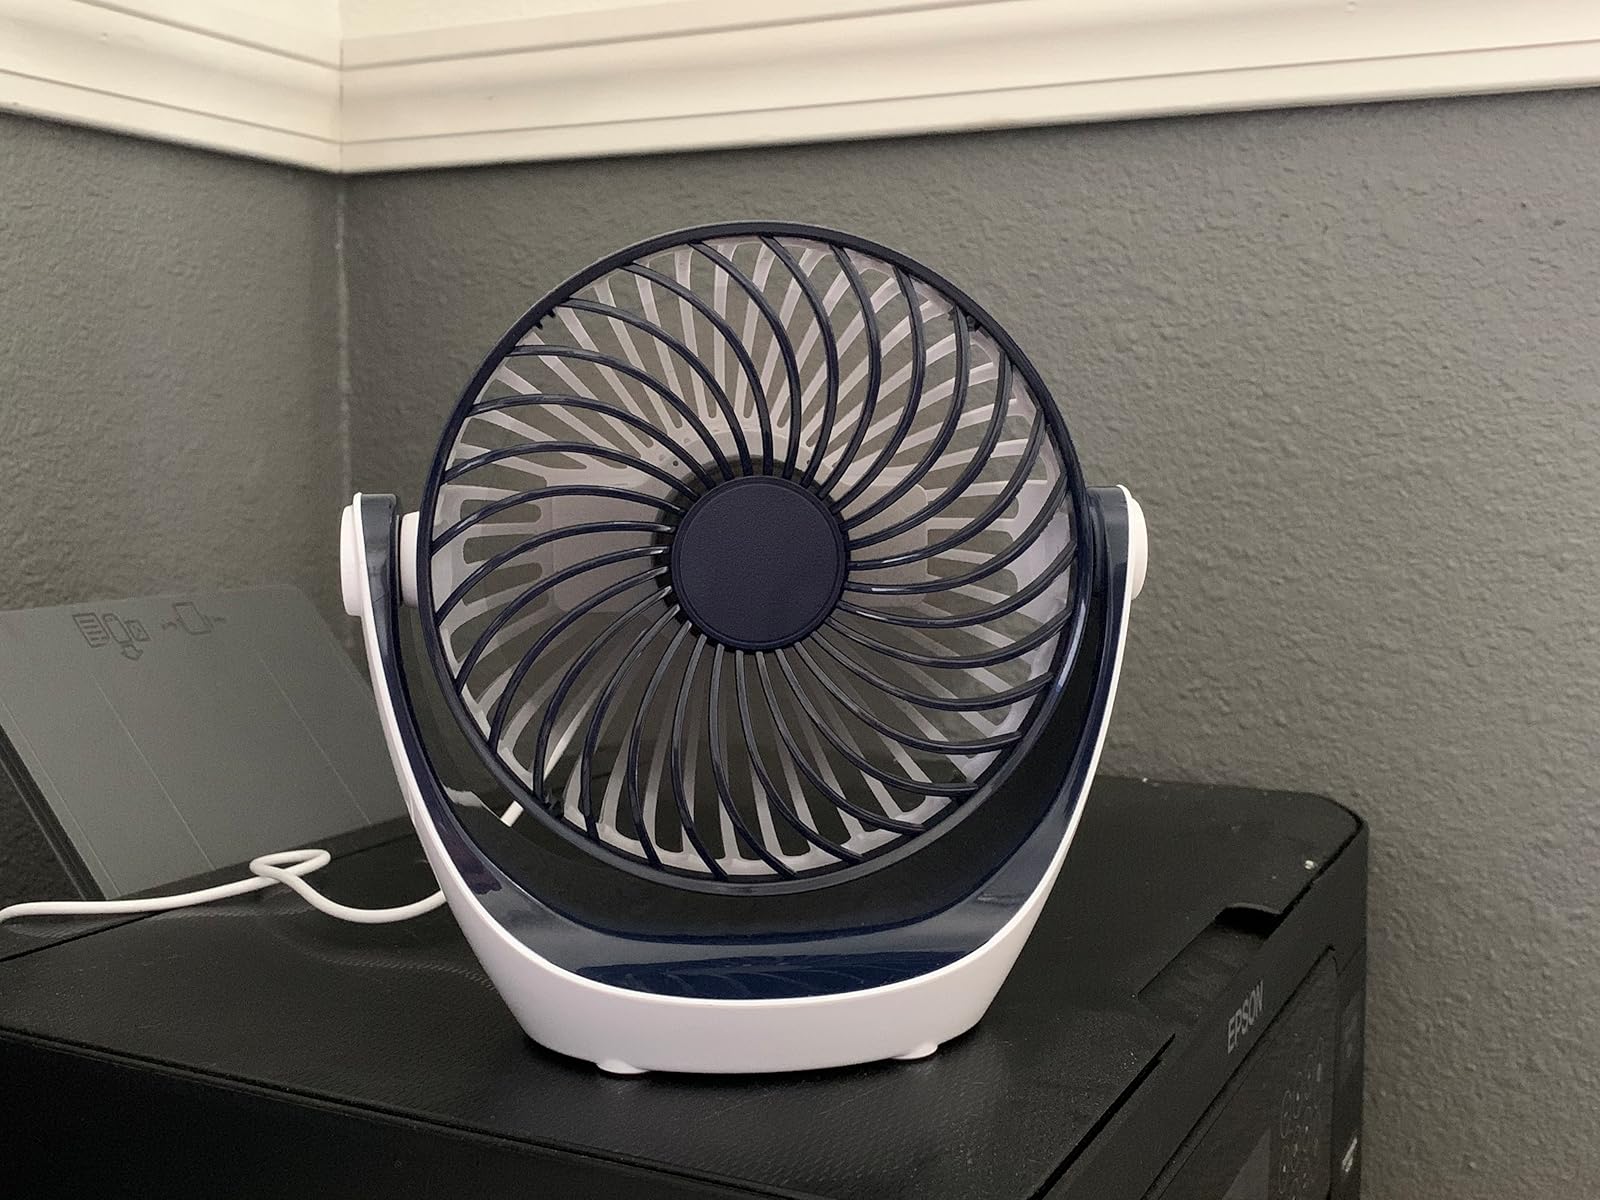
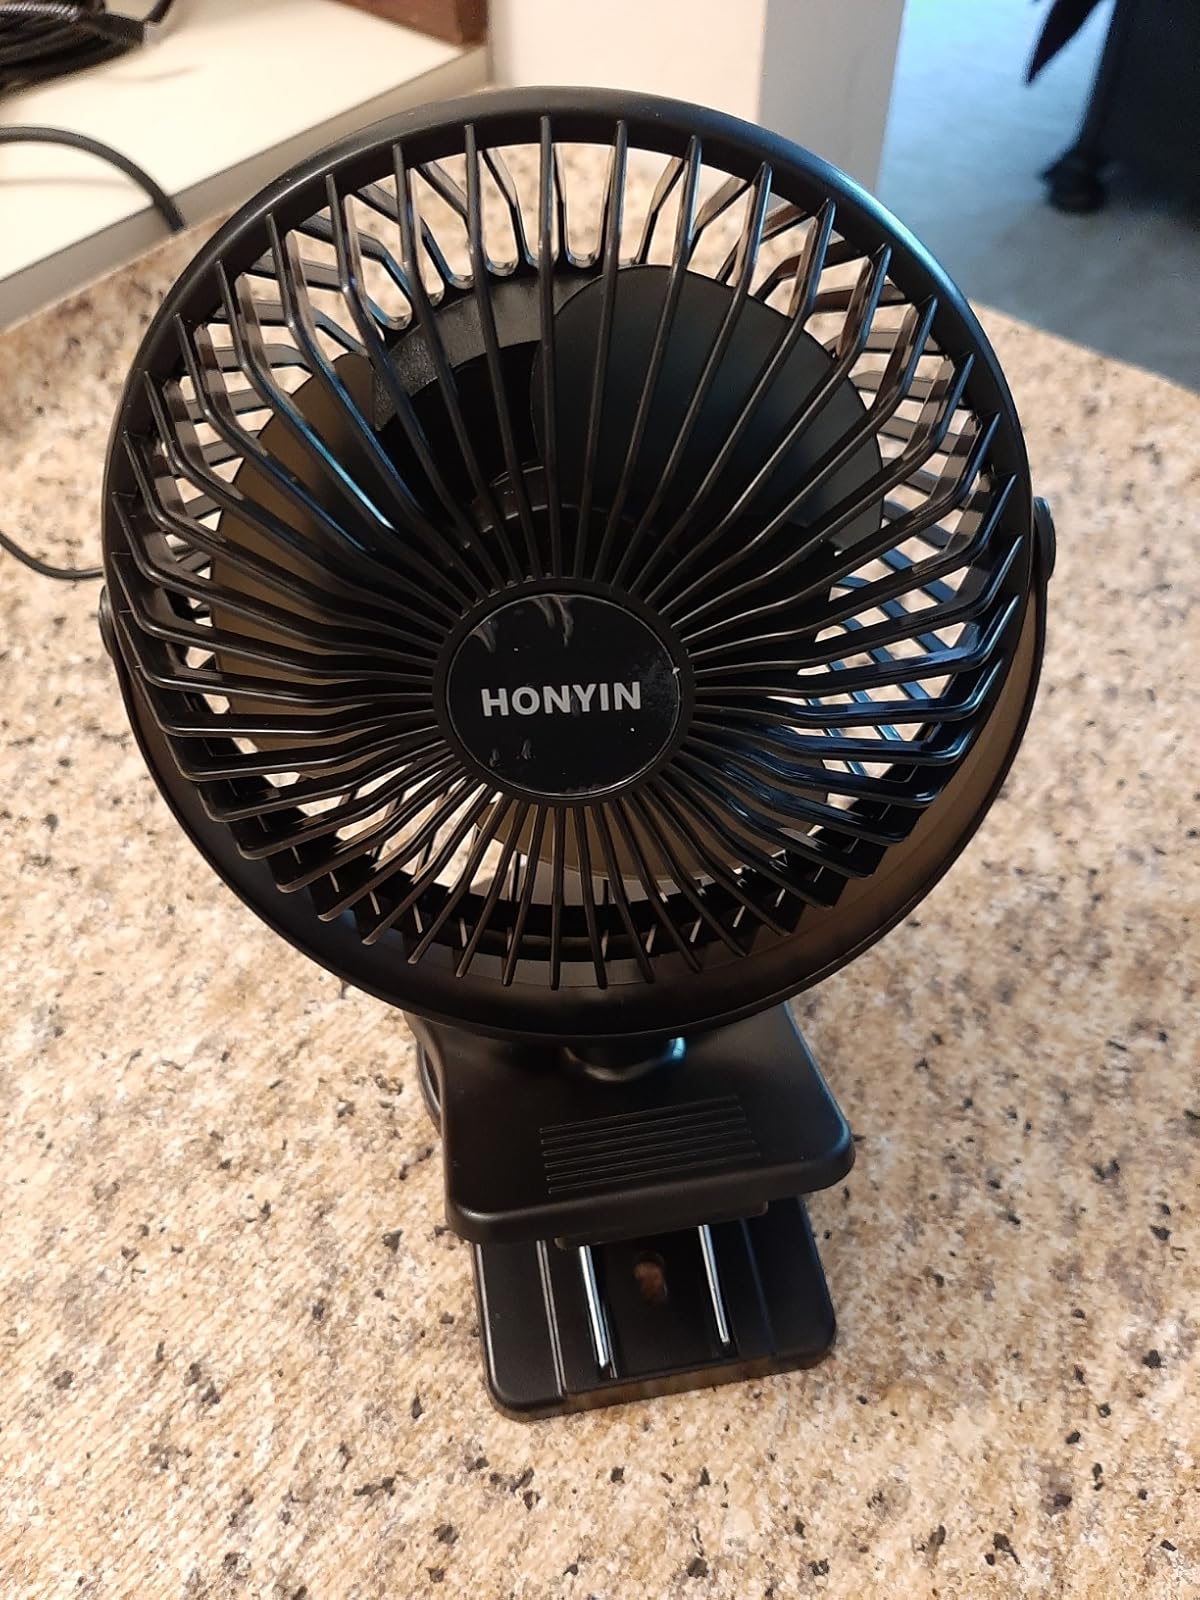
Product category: fan
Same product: no